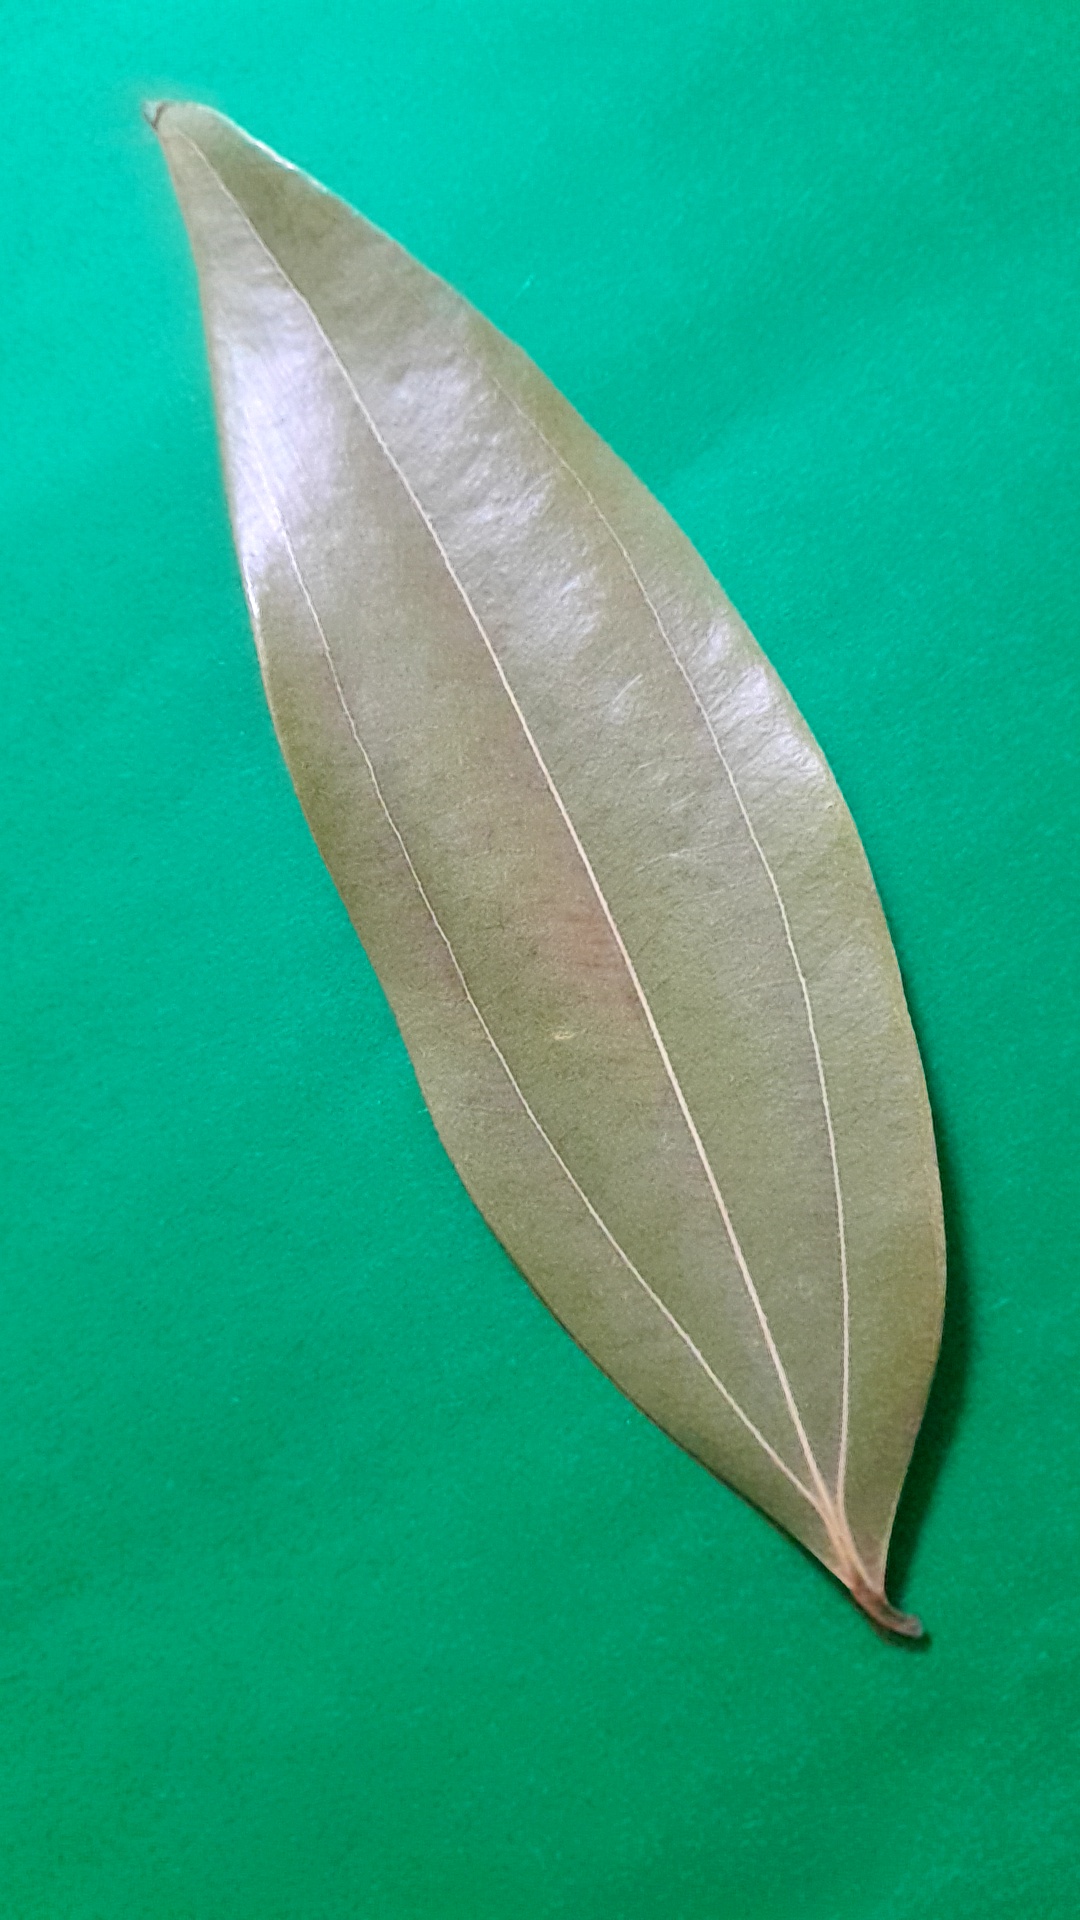
Label: Dry Leaf